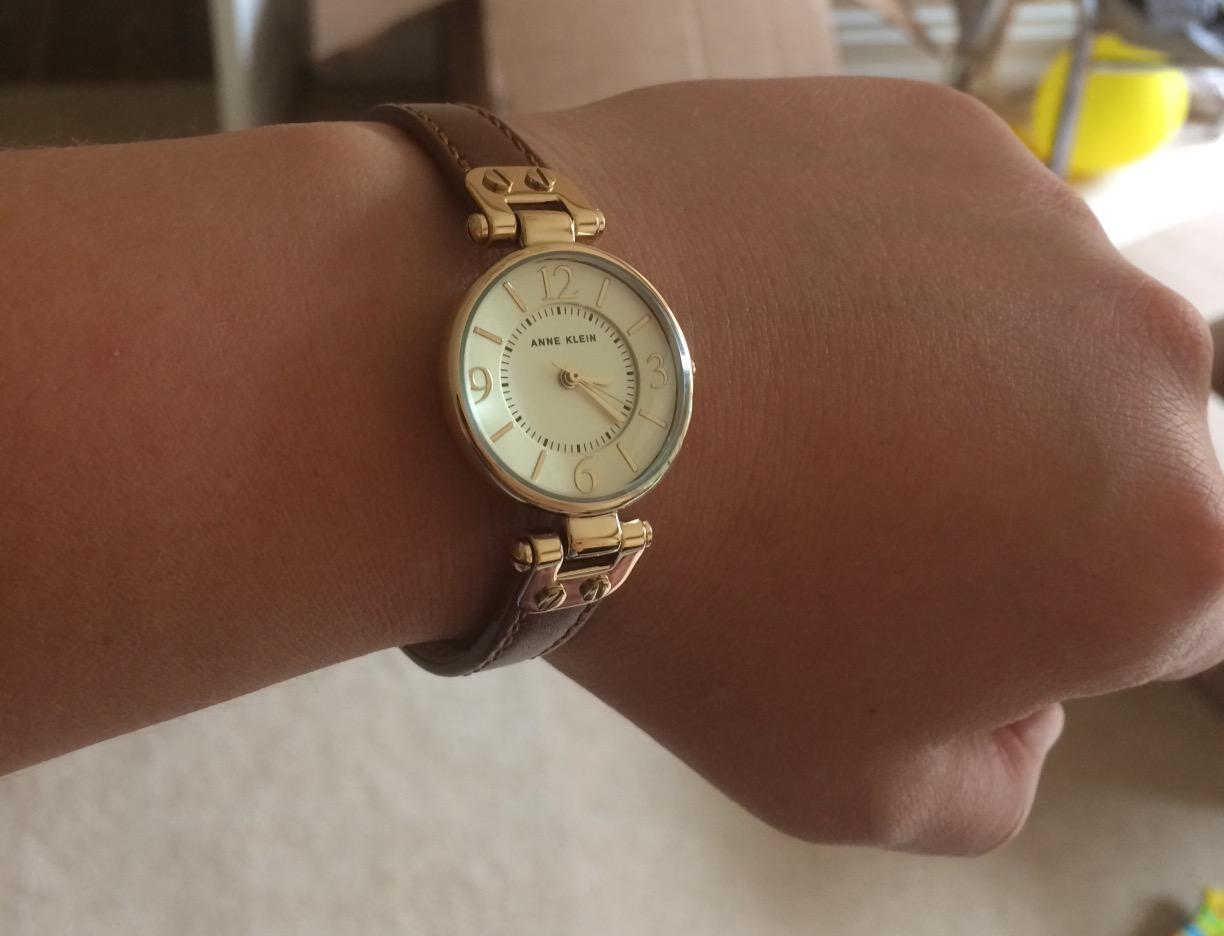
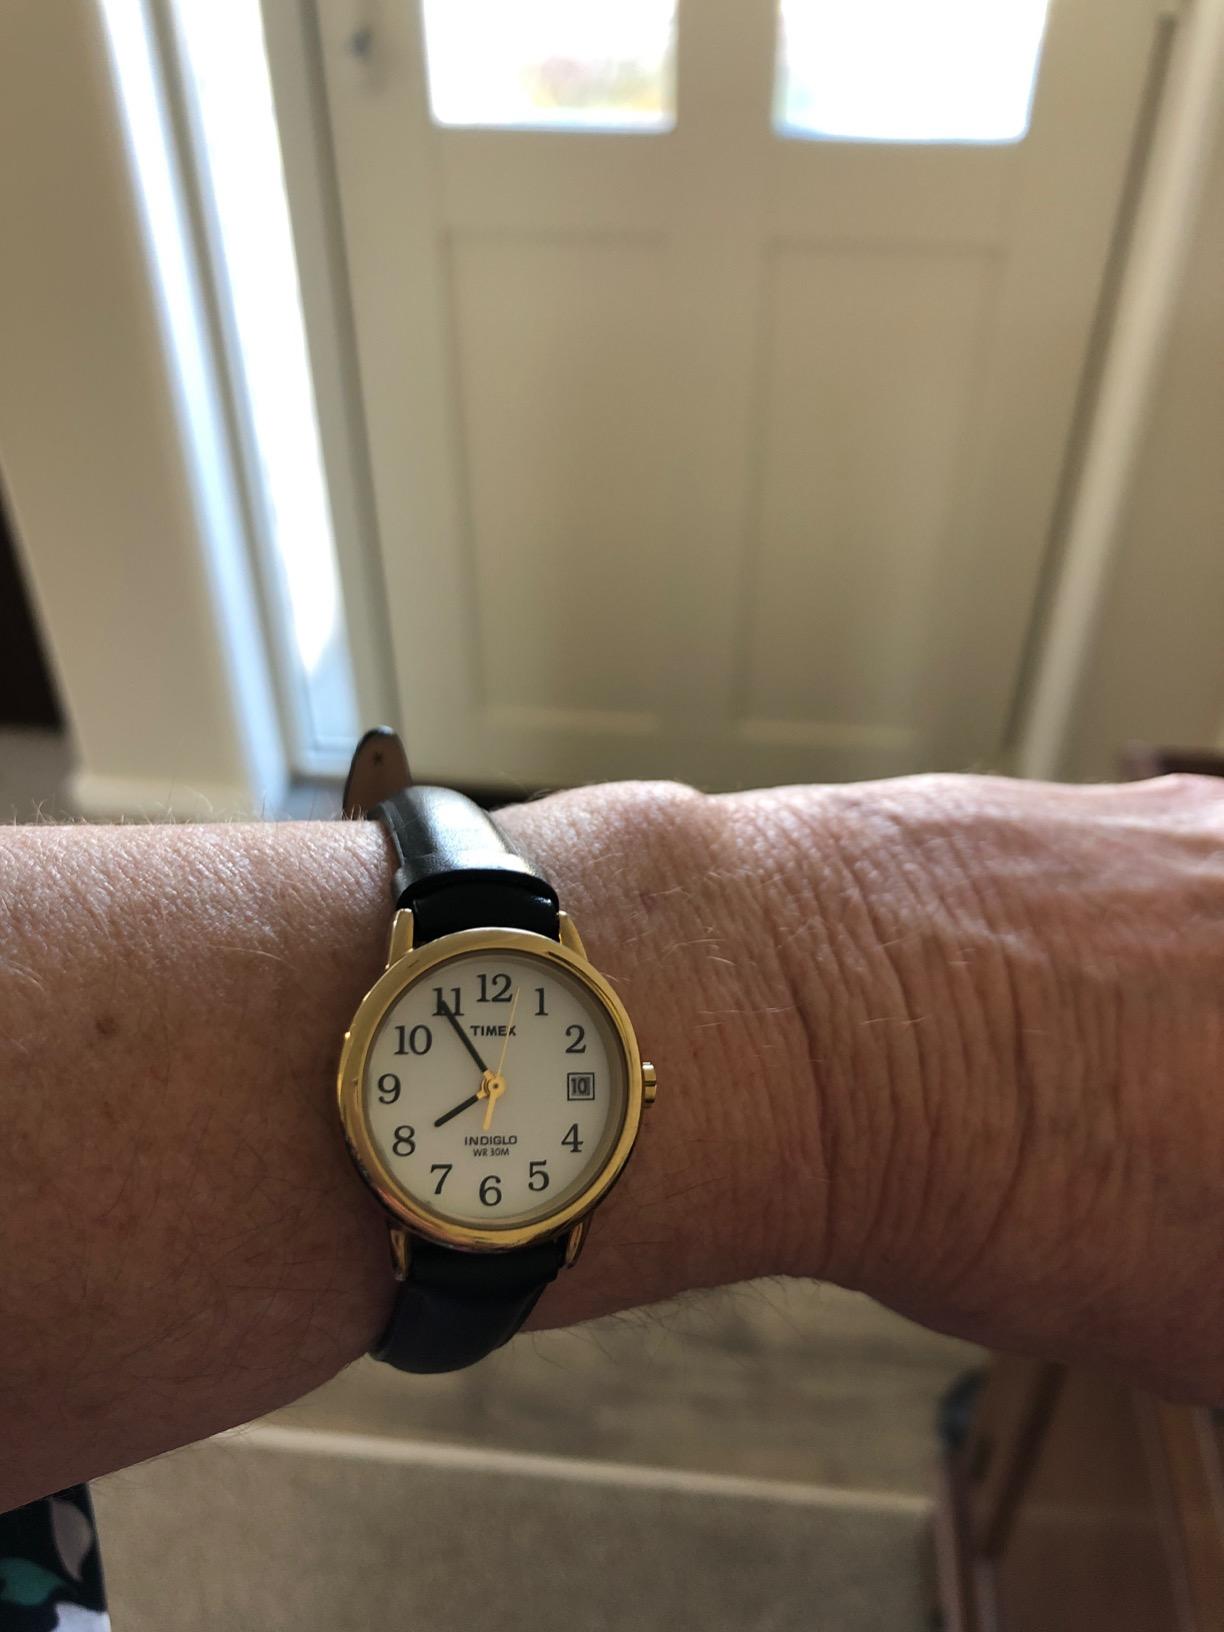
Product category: accessories_watch
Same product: no